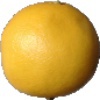
Label: white_grapefruit